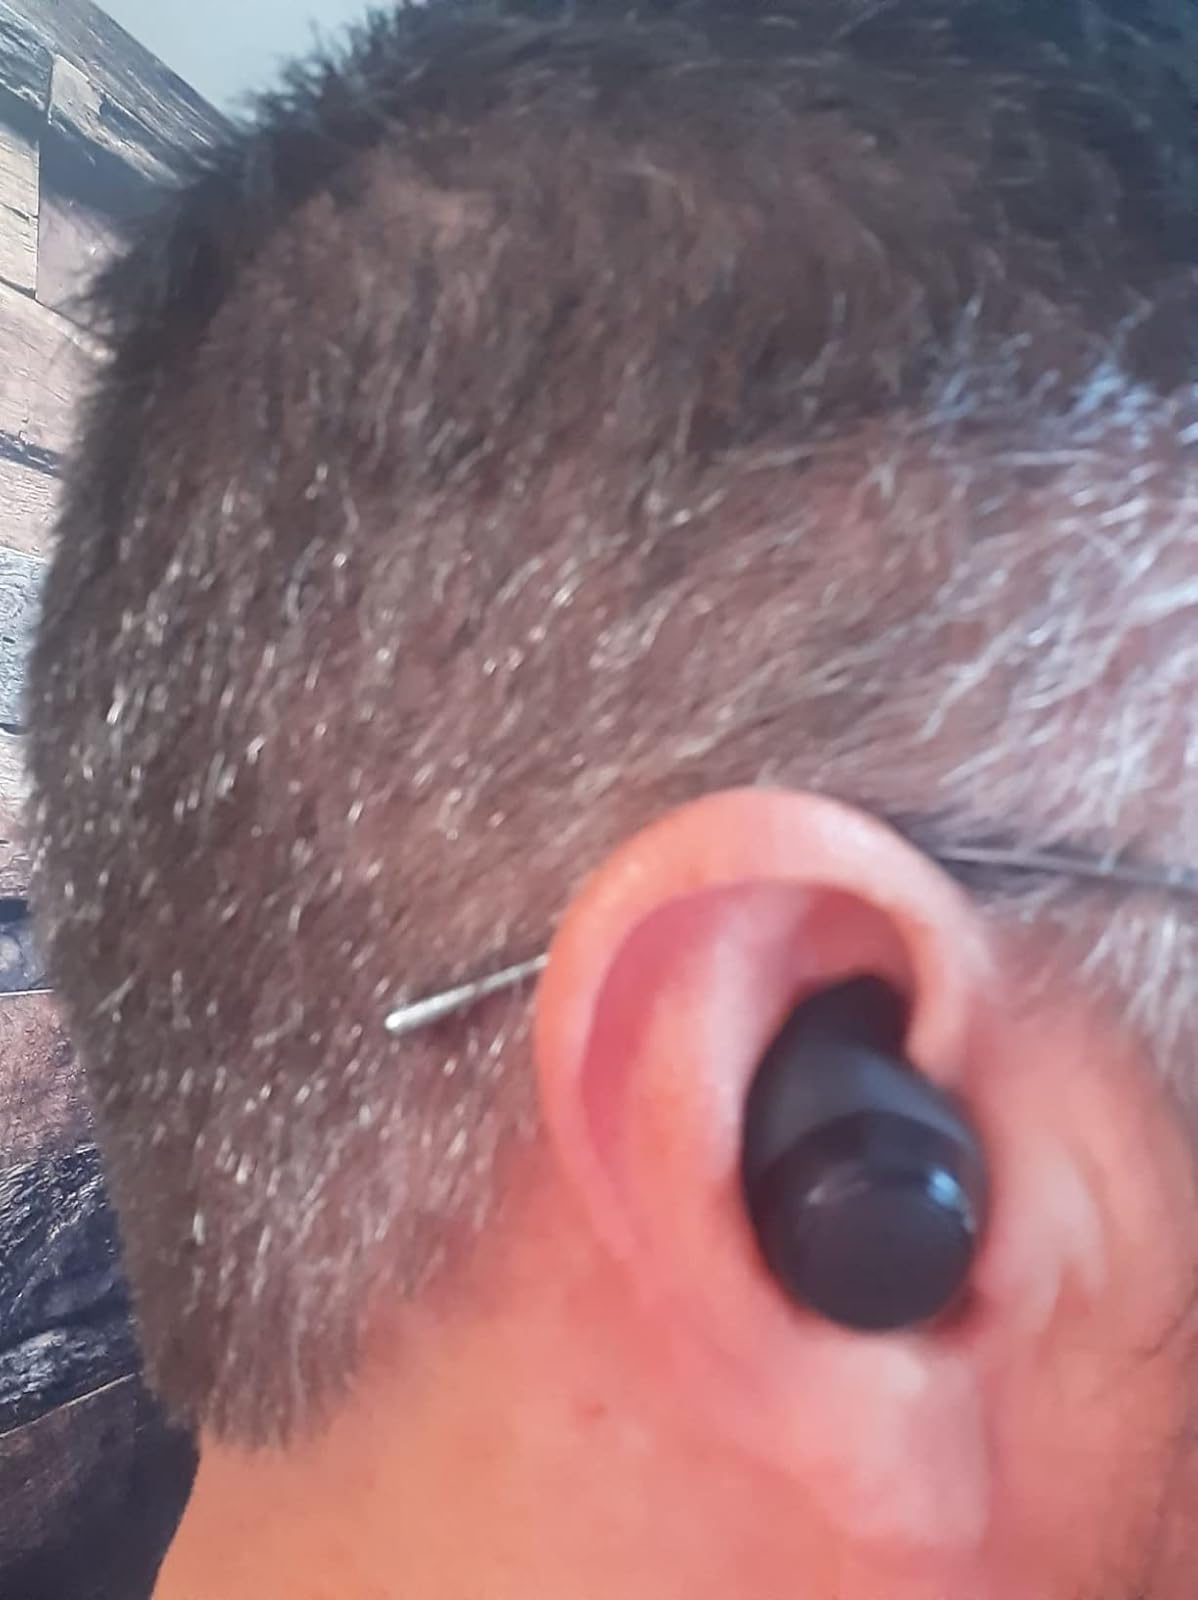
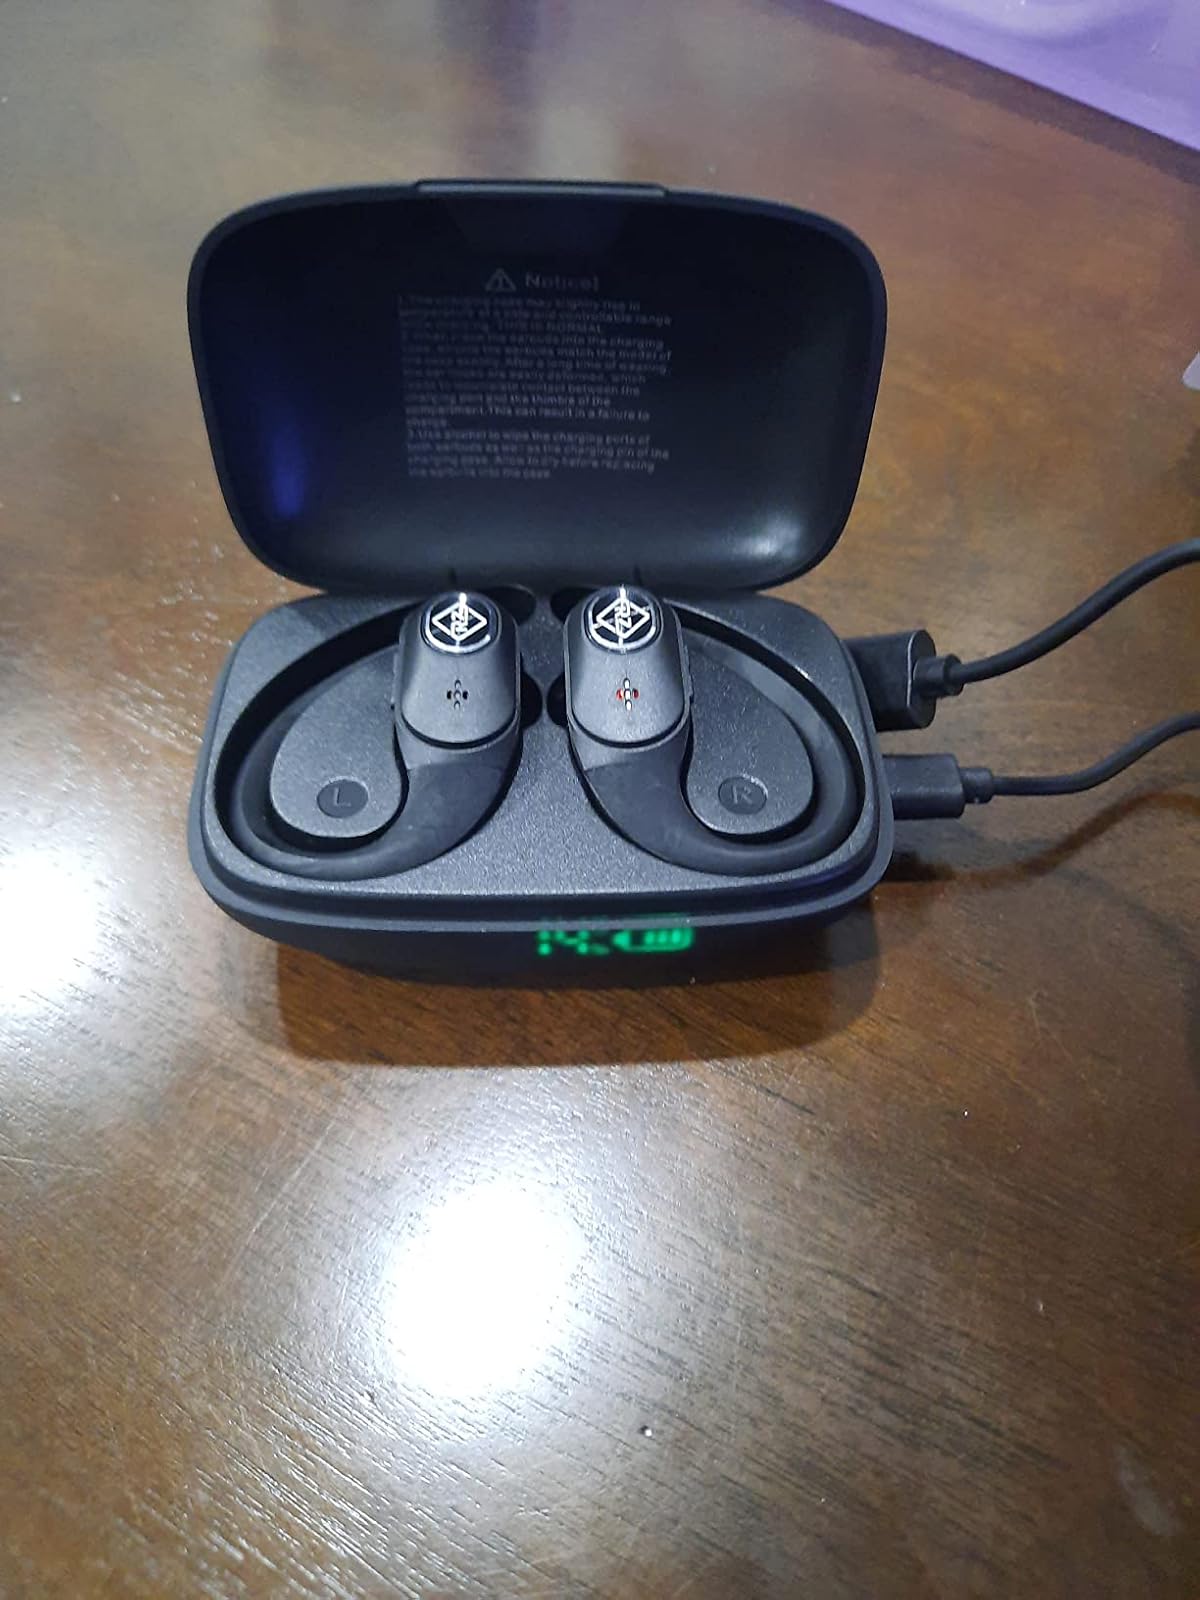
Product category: earbuds
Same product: no